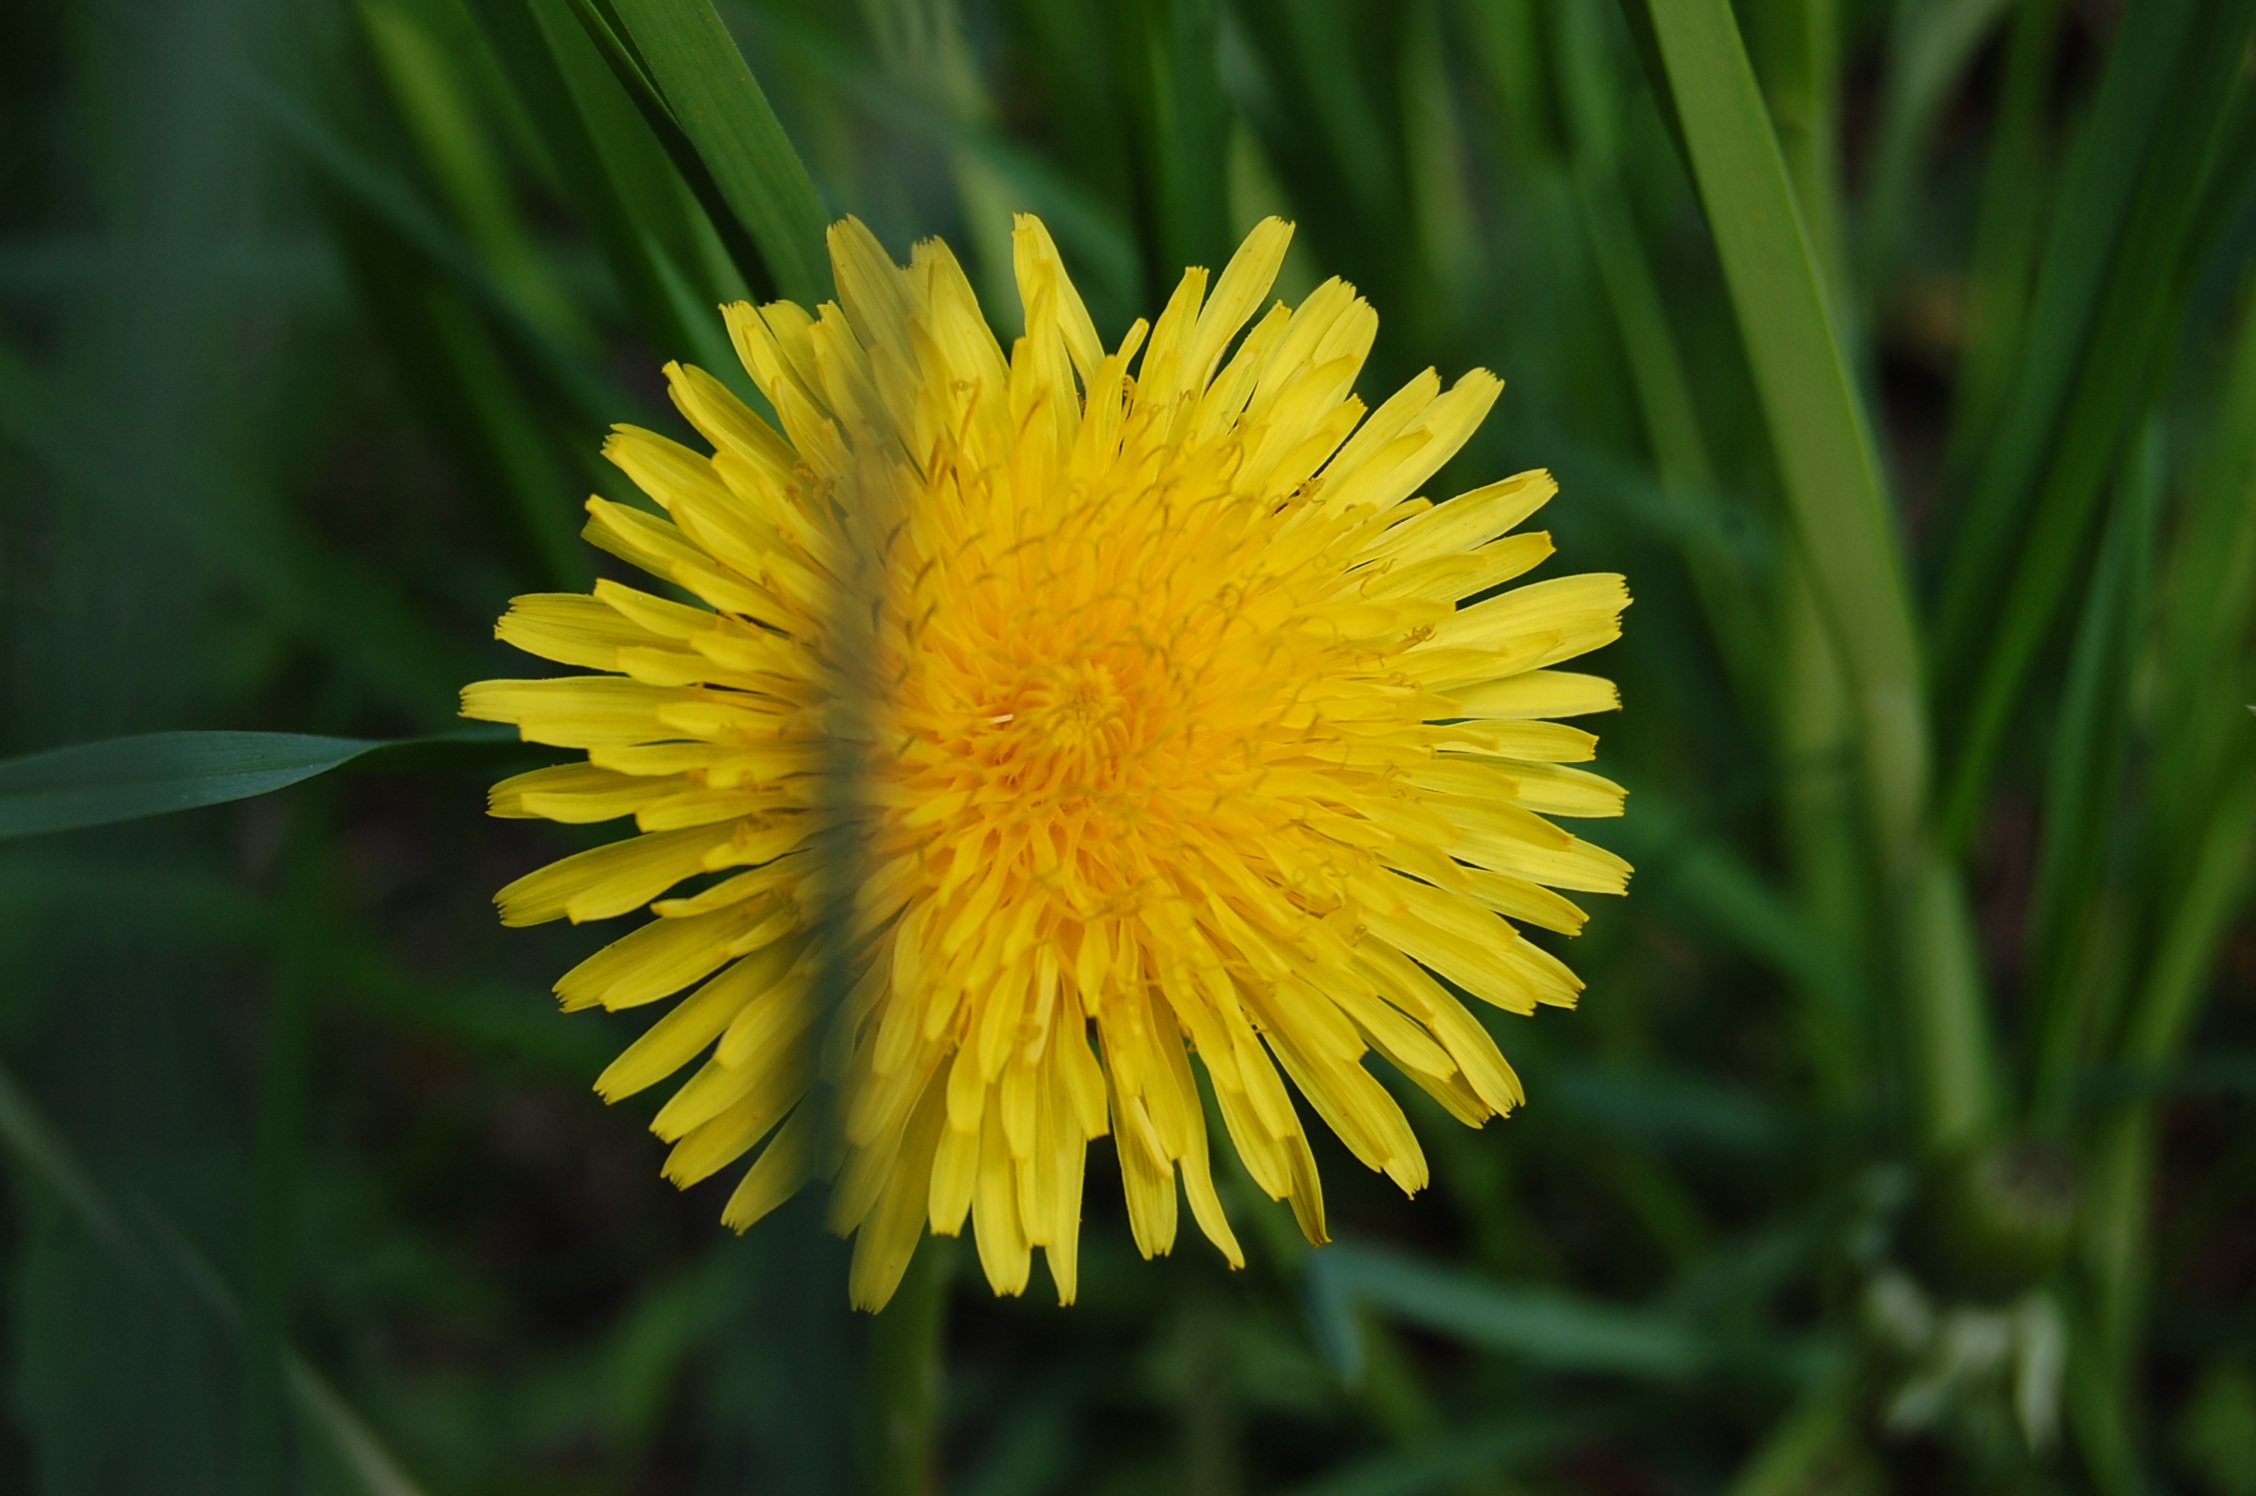
nature, grass, plant, field, meadow, dandelion, prairie, flower, petal, daisy, botany, yellow, flora, wildflower, close up, spring flowers, yellow flowers, macro photography, flowering plant, daisy family, plant stem, land plant, flatweed